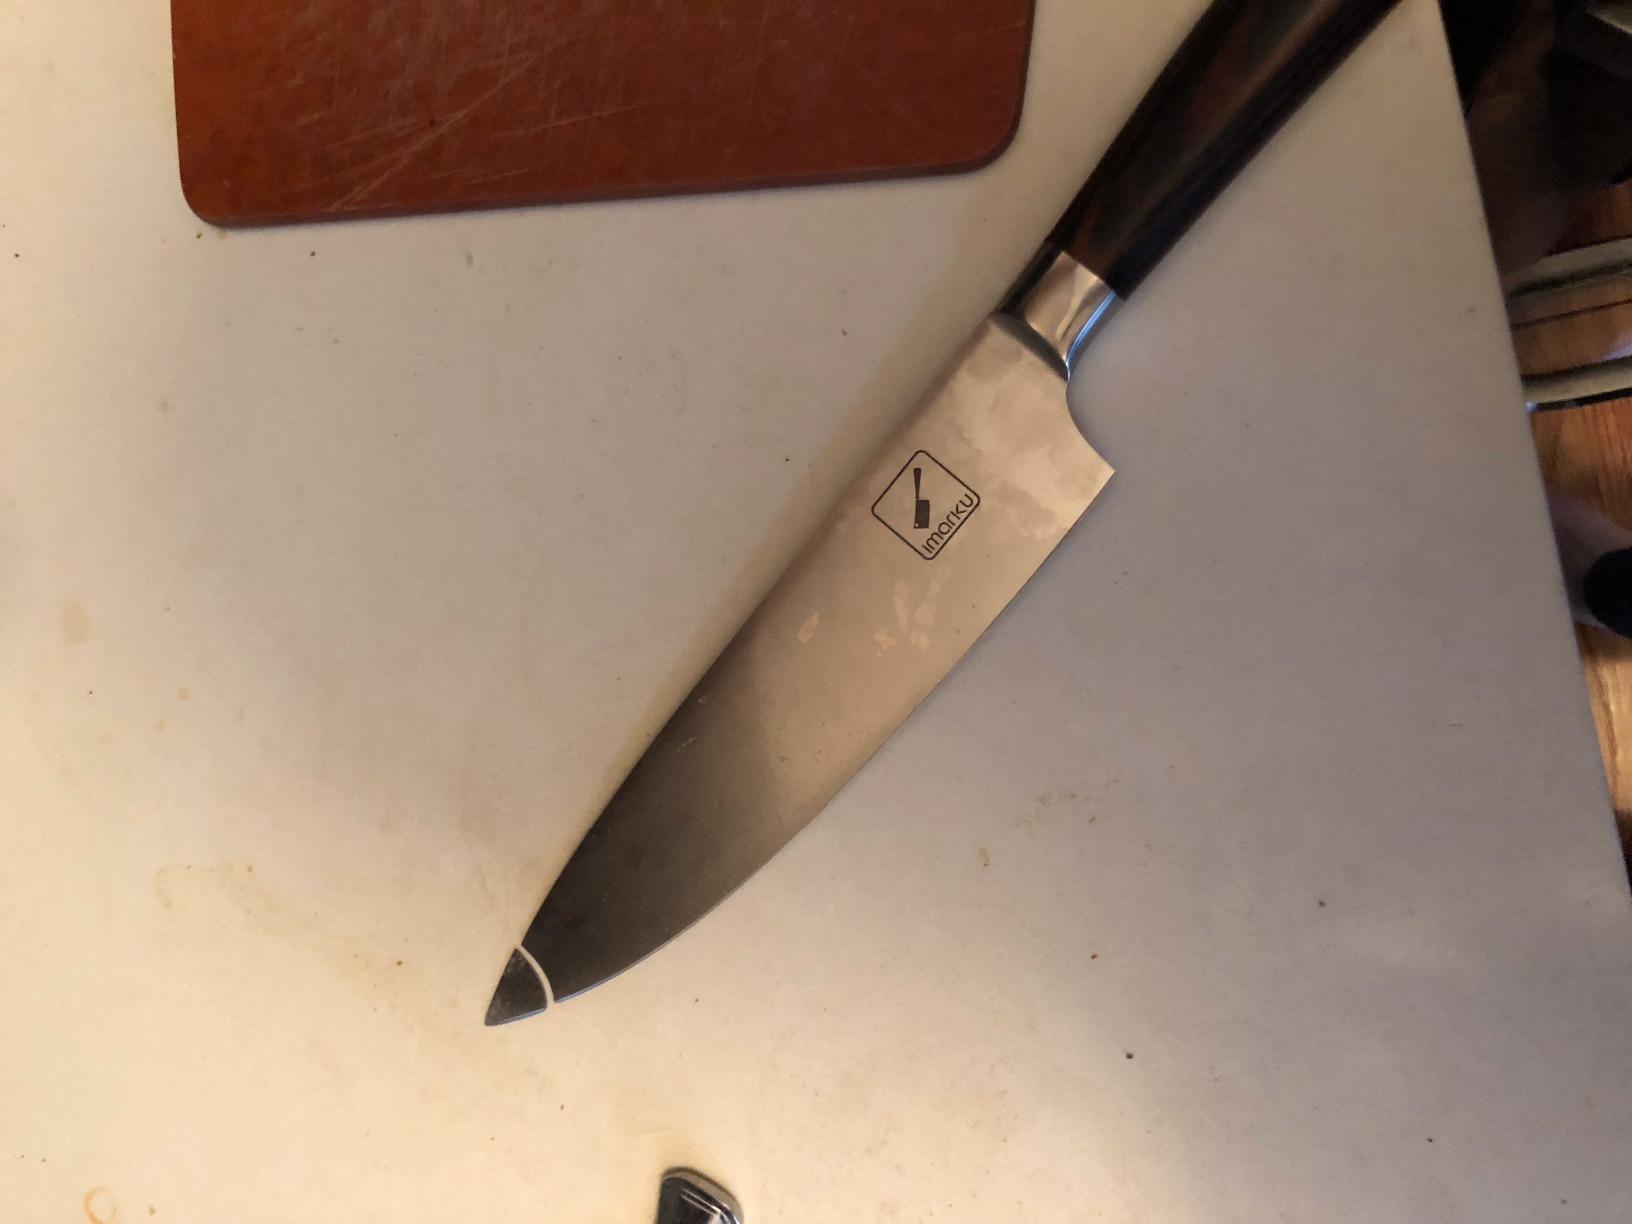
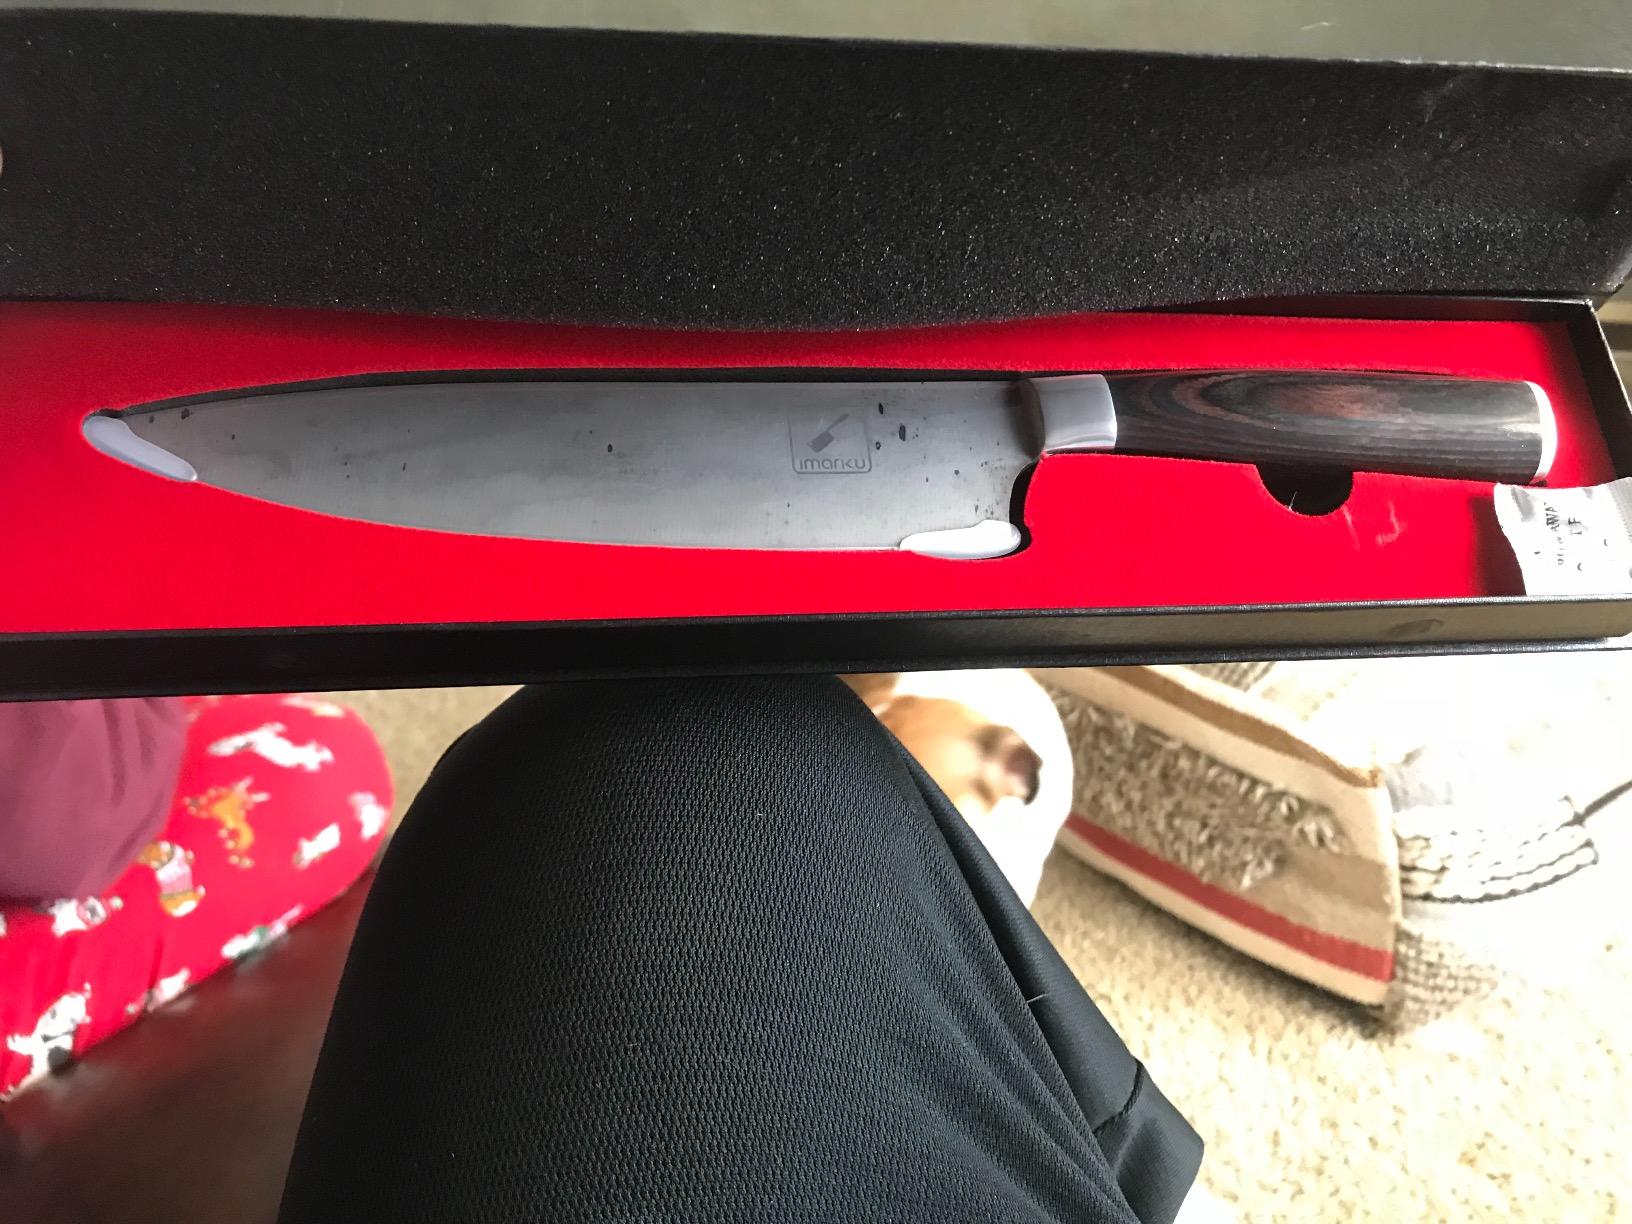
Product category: items_knife
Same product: yes